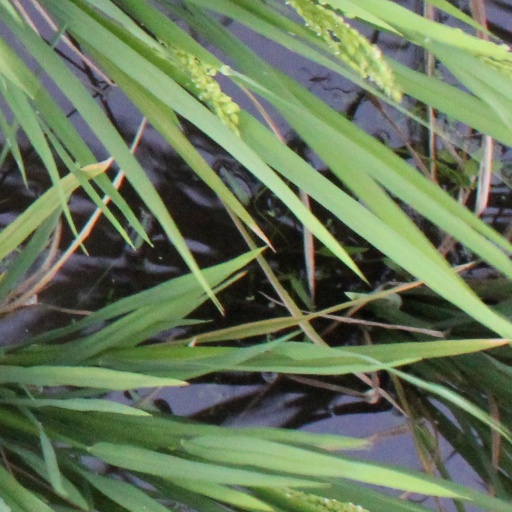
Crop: rice